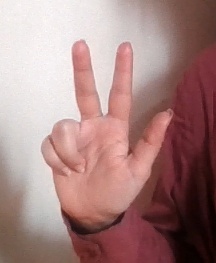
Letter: al